Affordable Care Act

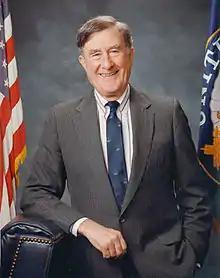

The 1993 Republican Health Equity and Access Reform Today (HEART) Act, contained a "universal coverage" requirement with a penalty for noncompliance—an individual mandate—as well as subsidies to be used in state-based 'purchasing groups'. Advocates included prominent Republican senators such as John Chafee, Orrin Hatch, Chuck Grassley, Bob Bennett and Kit Bond. The 1994 Republican Consumer Choice Health Security Act, initially contained an individual mandate with a penalty provision; however, author Don Nickles subsequently removed the mandate, stating, "government should not compel people to buy health insurance". At the time of these proposals, Republicans did not raise constitutional issues; Mark Pauly, who helped develop a proposal that included an individual mandate for George H. W. Bush, remarked, "I don't remember that being raised at all. The way it was viewed by the Congressional Budget Office in 1994 was, effectively, as a tax."